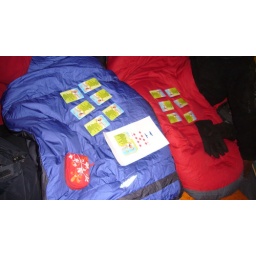
Doubledown in the tent...with hot water bottles